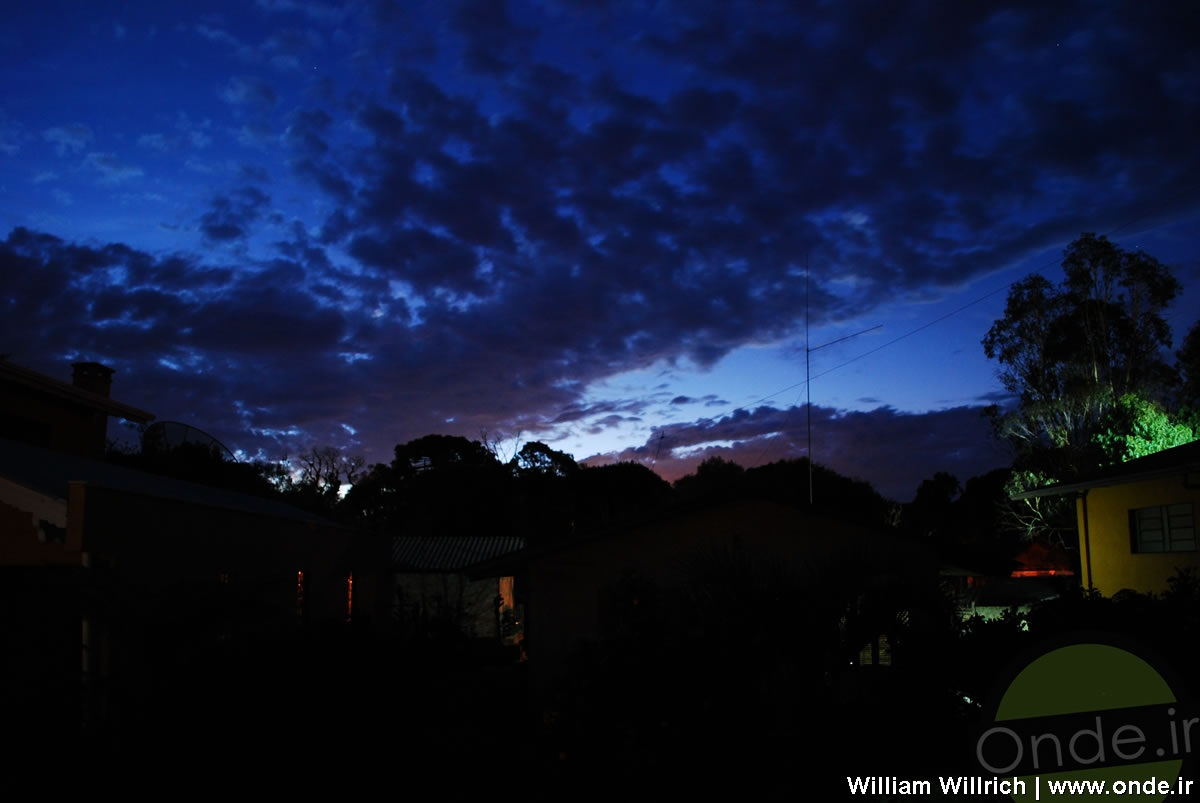
Fire: no
Smoke: no